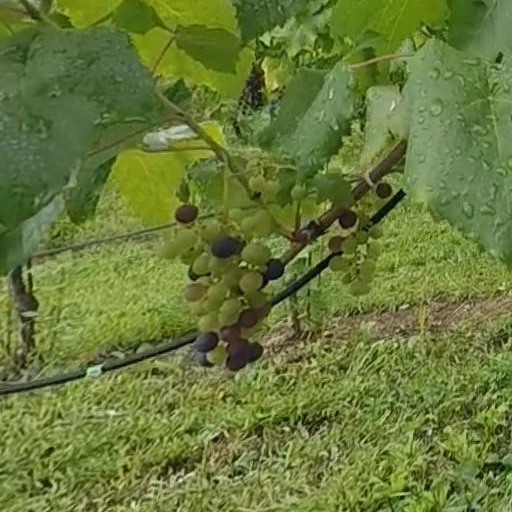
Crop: grape